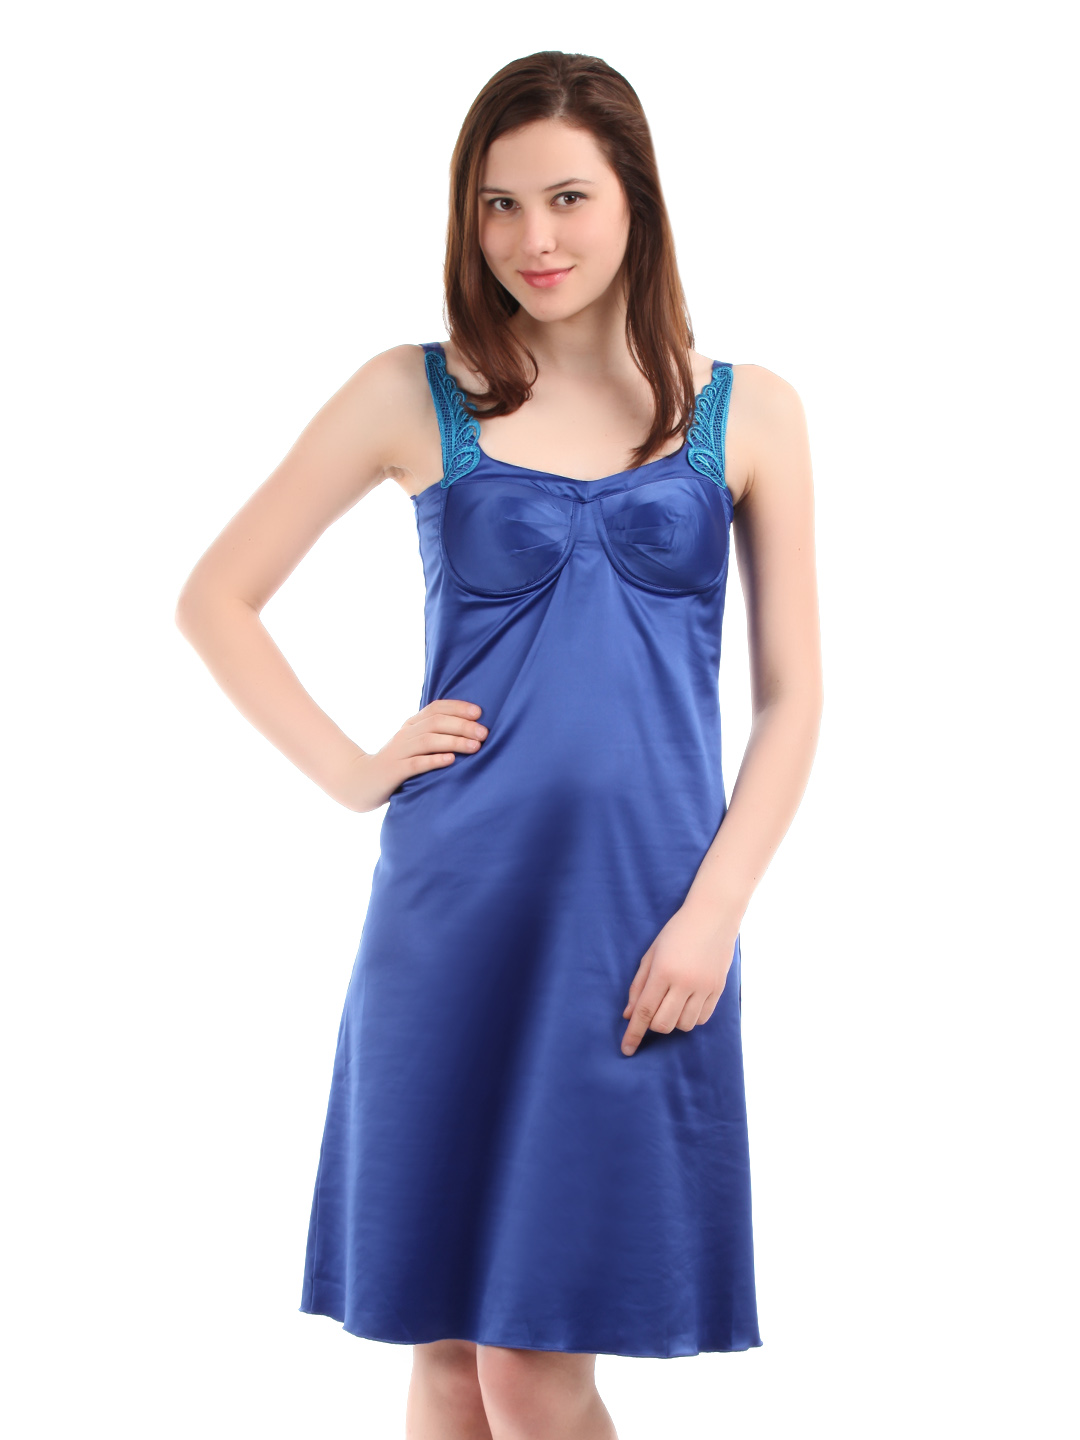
Inaya Women Blue Nightdress
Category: Apparel / Loungewear and Nightwear / Nightdress
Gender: Women
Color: Blue
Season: Summer 2017
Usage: Casual